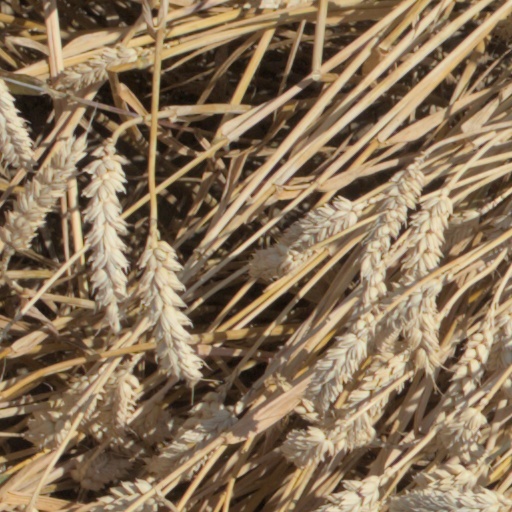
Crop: wheat